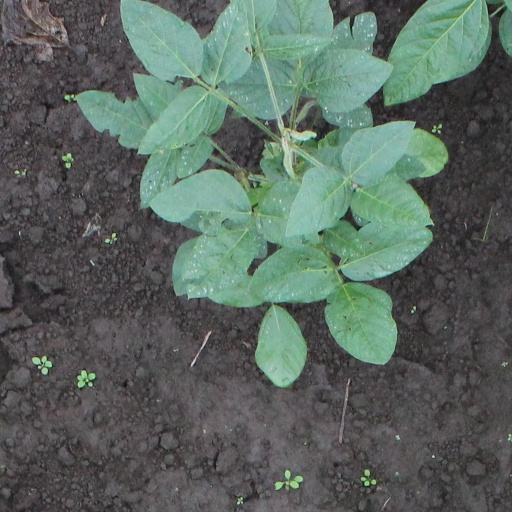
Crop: soybean